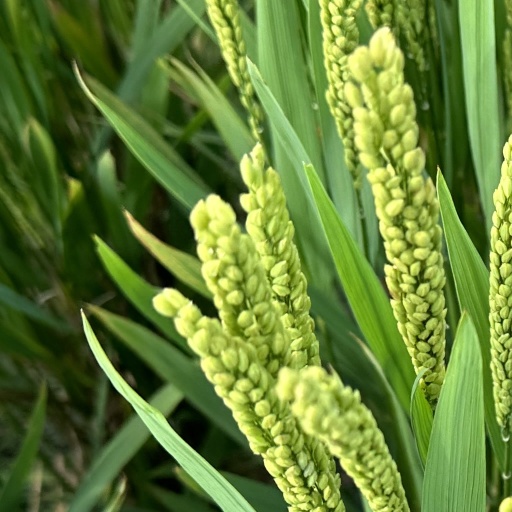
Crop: rice